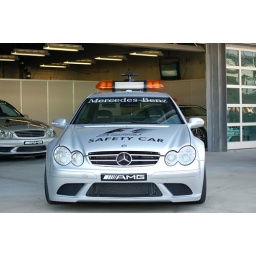
the safety car, above the lights is the same telemetry pod the race cars have (the black T)